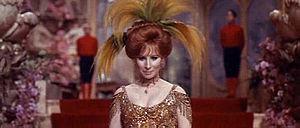
Hello, Dolly! est un film musical américain réalisé par Gene Kelly. Sorti en 1969, c'est une adaptation de la comédie musicale homonyme de Michael Stewart et Jerry Herman créée en 1964, elle-même inspirée de la pièce de Thornton Wilder, The Matchmaker.